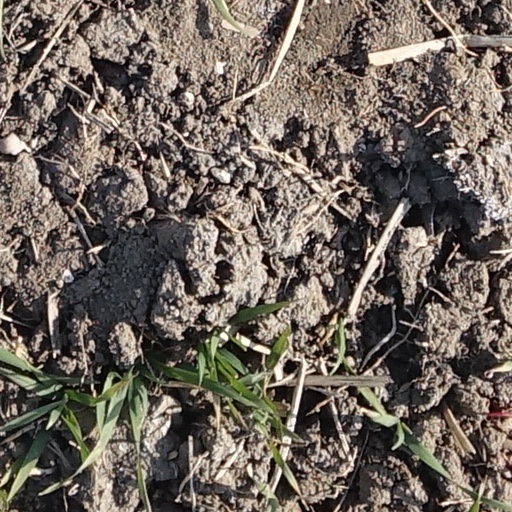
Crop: wheat